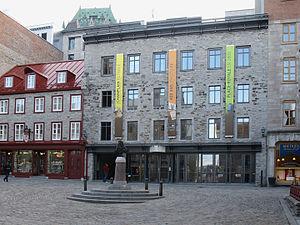
La maison Hazeur, à droite, héberge le musée de Place-Royale, Québec, Canada